Barnaby Rudge

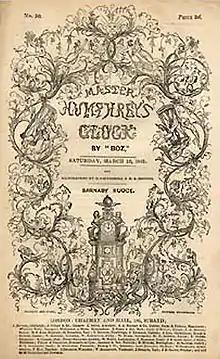
Cover of the magazine "Master Humphrey's Clock" where the novel was serialised

Barnaby Rudge: A Tale of the Riots of Eighty (commonly known as Barnaby Rudge) is a historical novel by English novelist Charles Dickens. "Barnaby Rudge" was one of two novels (the other was "The Old Curiosity Shop") that Dickens published in his short-lived (1840–1841) weekly serial "Master Humphrey's Clock". "Barnaby Rudge" is largely set during the Gordon Riots of 1780.